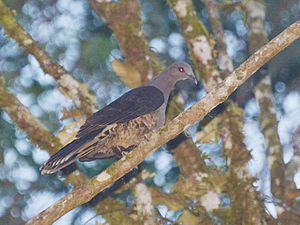
Sulawesidue
Sulawesidue er en dueart, der lever på Sulawesi.